God of War: Betrayal

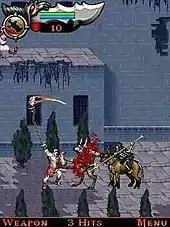
Protagonist Kratos attacks two enemies.

"God of War: Betrayal" is a two-dimensional side-scrolling game. It retains the action-oriented approach of its predecessors, with the player controlling the character Kratos in the same combination of combat, platforming, and puzzle game elements. Platforming elements include jumping across chasms, climbing ladders, and swinging on ropes. Some puzzles require Kratos to move a box on top of a switch (thus activating it), or moving a box to use it as a jumping-off point to reach a pathway unreachable with normal jumping. Game length is approximately two to four hours, and it consists of ten levels.